Consider the Lobster

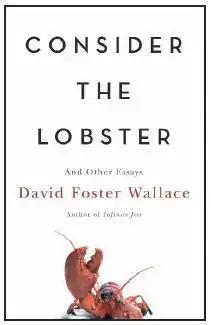
First edition hardcover

Consider the Lobster and Other Essays (2005) is a collection of essays by novelist David Foster Wallace. It is also the title of one of the essays, which was published in "Gourmet" magazine in 2004. The title alludes to "Consider the Oyster" by M. F. K. Fisher.